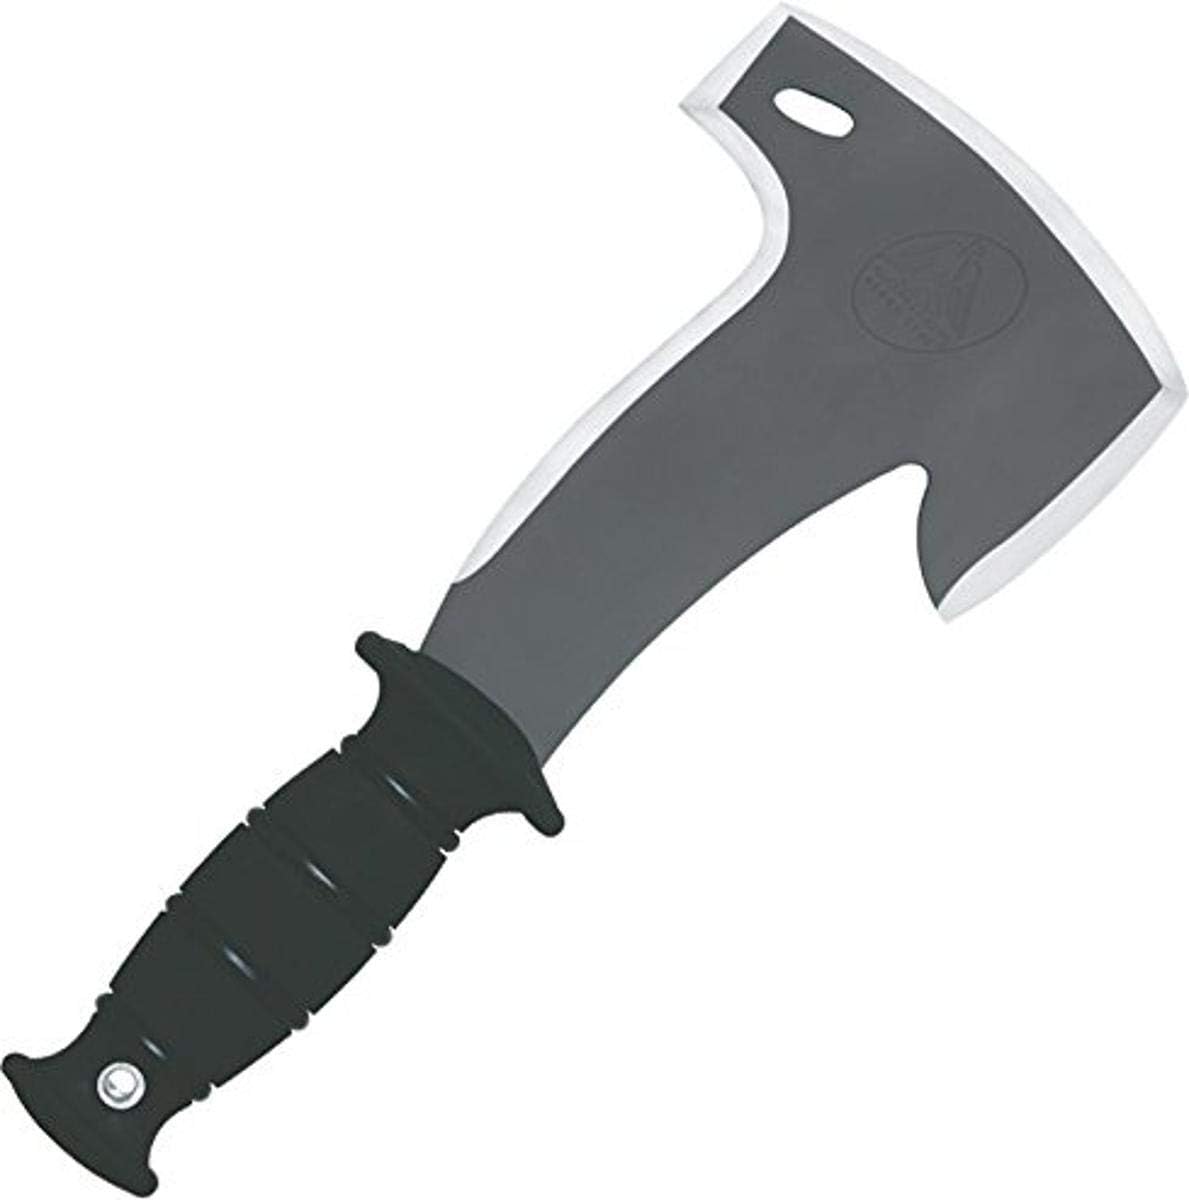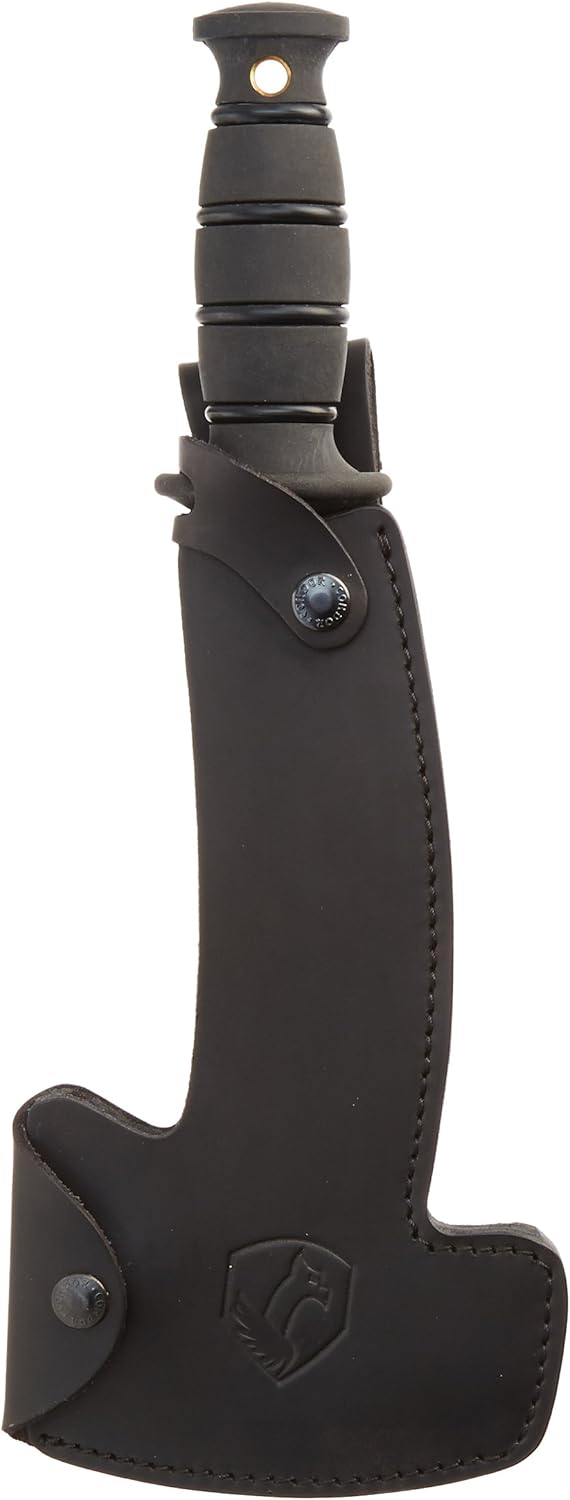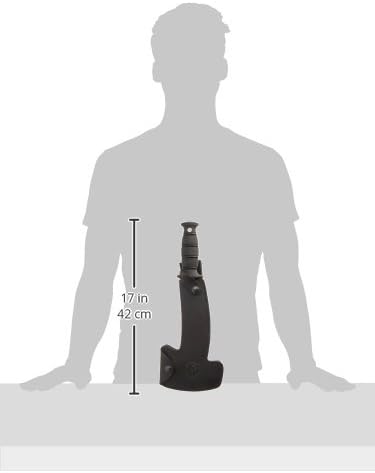
Condor Tool & Knife, Wilderness Tool, 6-3/4in Blade, Santoprene Handle with Sheath
Category: Sports & Outdoors
CONDOR TOOL & KNIFE traces its proud history back to 1787, the year GERB WEYESBERG COMPANY was founded in Solingen, Germany. The quality of the swords, military knives, agricultural tools and household cutlery they manufactured made Solingen the cutlery capital of the world. Over the generations, the world’s largest manufacturer of swords and knives found it necessary to expand operations to other countries to better serve its customers. In 1964, the company formed IMACASA with a new plant in Santa Ana, El Salvador and filled it with state of the art German equipment. Some of the original local employees who were sent to Solingen for extensive training forty years ago are still working in the factory today, turning out the finest quality machetes, shovels and other hand tools.
Features: Handle: Poszegrip Soneoprene | Blade Material: 420 HC STAINLESS STEEL | Blade Finish: Ultrablack2